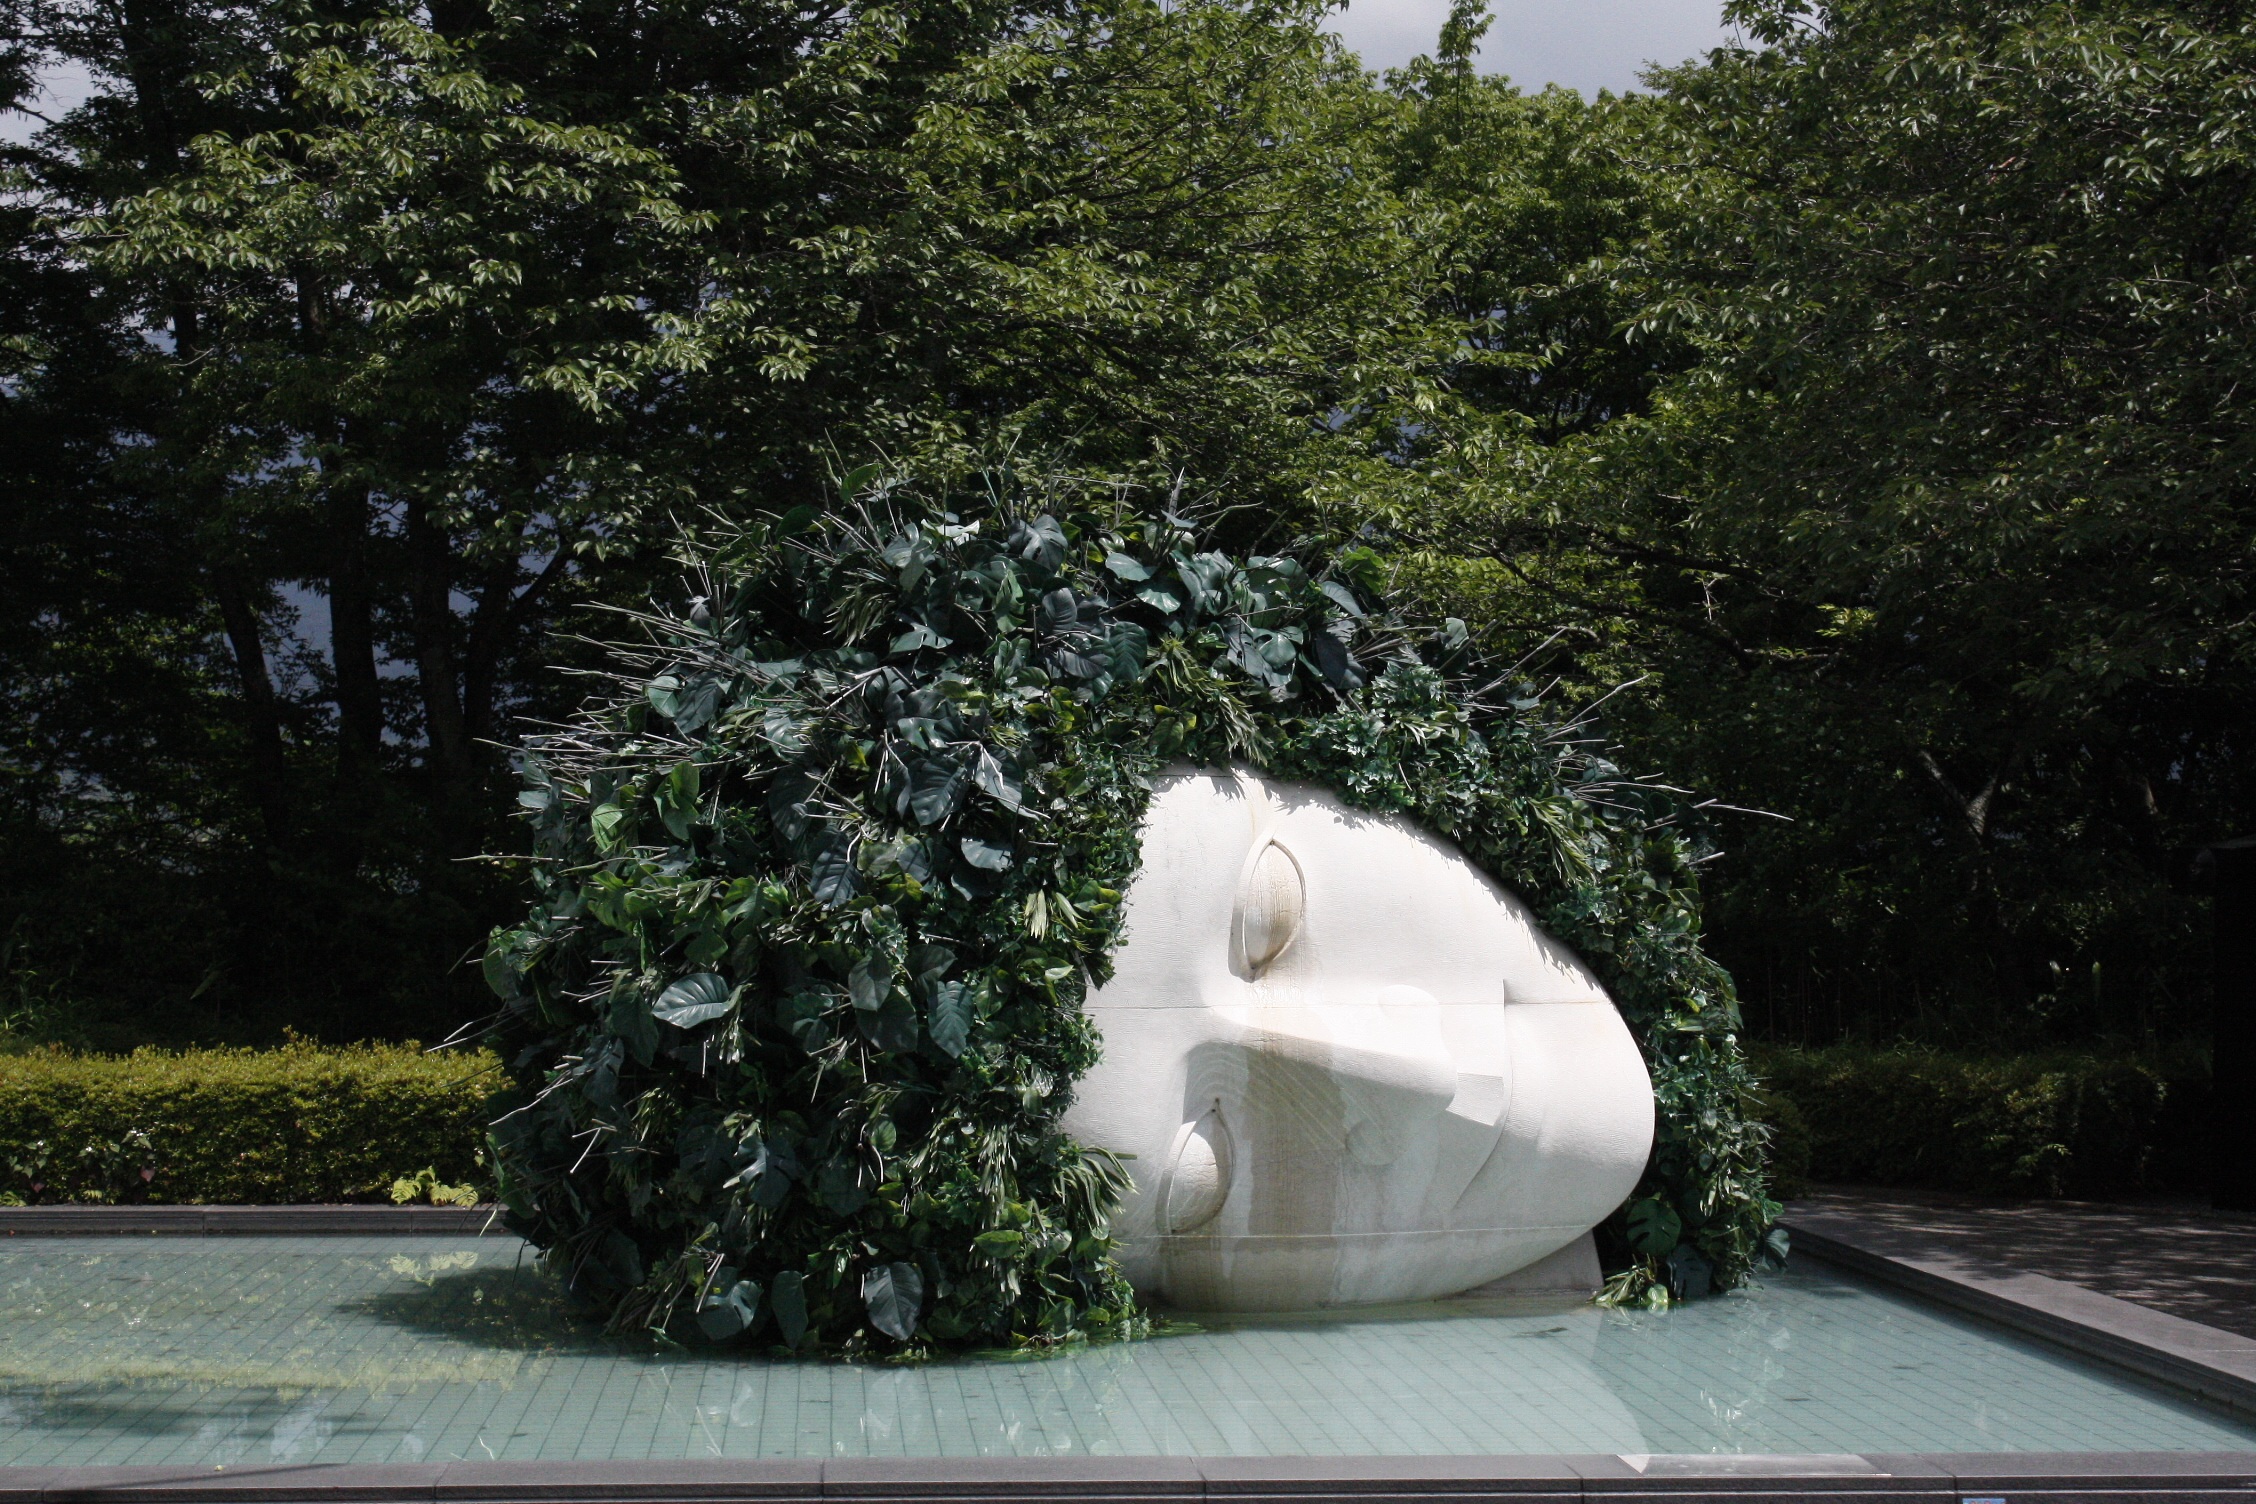
nature, flower, vacation, walk, statue, green, park, garden, japan, sculpture, art, head, yard, water feature